Battle of the Stuhna River

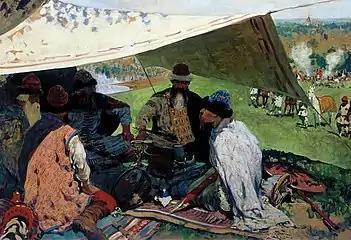
Princes of Rus' deliberate their actions against the Cumans. 1910 painting

A union of Kievan princes against Cumans was achieved, and Sviatopolk released the ambassadors of the Cumans. The troops of the three princes joined and set out for the city of Trypillia. Approaching the river Stuhna, the princes were undecided, so they stopped to have a council, while the Cumans were across the river facing them. Vladimir, whose wife was a Cuman princess, continued to demand that they sue for peace, but the Kievan troops wanted battle. They crossed the river and met the Cumans in a valley at the rampart of Trepol'. Sviatopolk deployed on the right, Rostislav in the center, and Vladimir on the left.